Sami Jauhojärvi

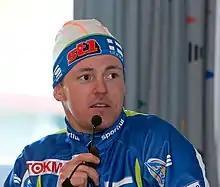
Jauhojärvi in 2009

Sami Jauhojärvi (born 5 May 1981) is a Finnish former cross-country skier who competed between 2000 and 2017. At the 2014 Winter Olympics, he won men's team sprint with Iivo Niskanen. Germany launched a protest over the result due to a final-leg collision between Jauhojärvi and Tim Tscharnke, but it was rejected by the jury. Jauhojärvi's Finland finished fifth in the 4 x 10 km relay in Vancouver in 2010.